Jacob Salatun

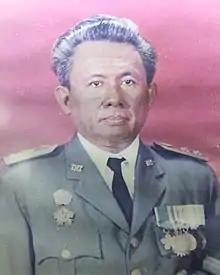
Air Marshal Jacob Salatun

Raden Jacob Salatun (29 May 1927 in Banyumas – 3 February 2012 in Jakarta) was an Indonesia Air Force 3-star officer (Air marshal). He is known as a founder of Indonesia's National Institute of Aeronautics and Space in 1963. Between 28 March 1966 and 25 July 1966 he was Minister of Industry in Indonesia.